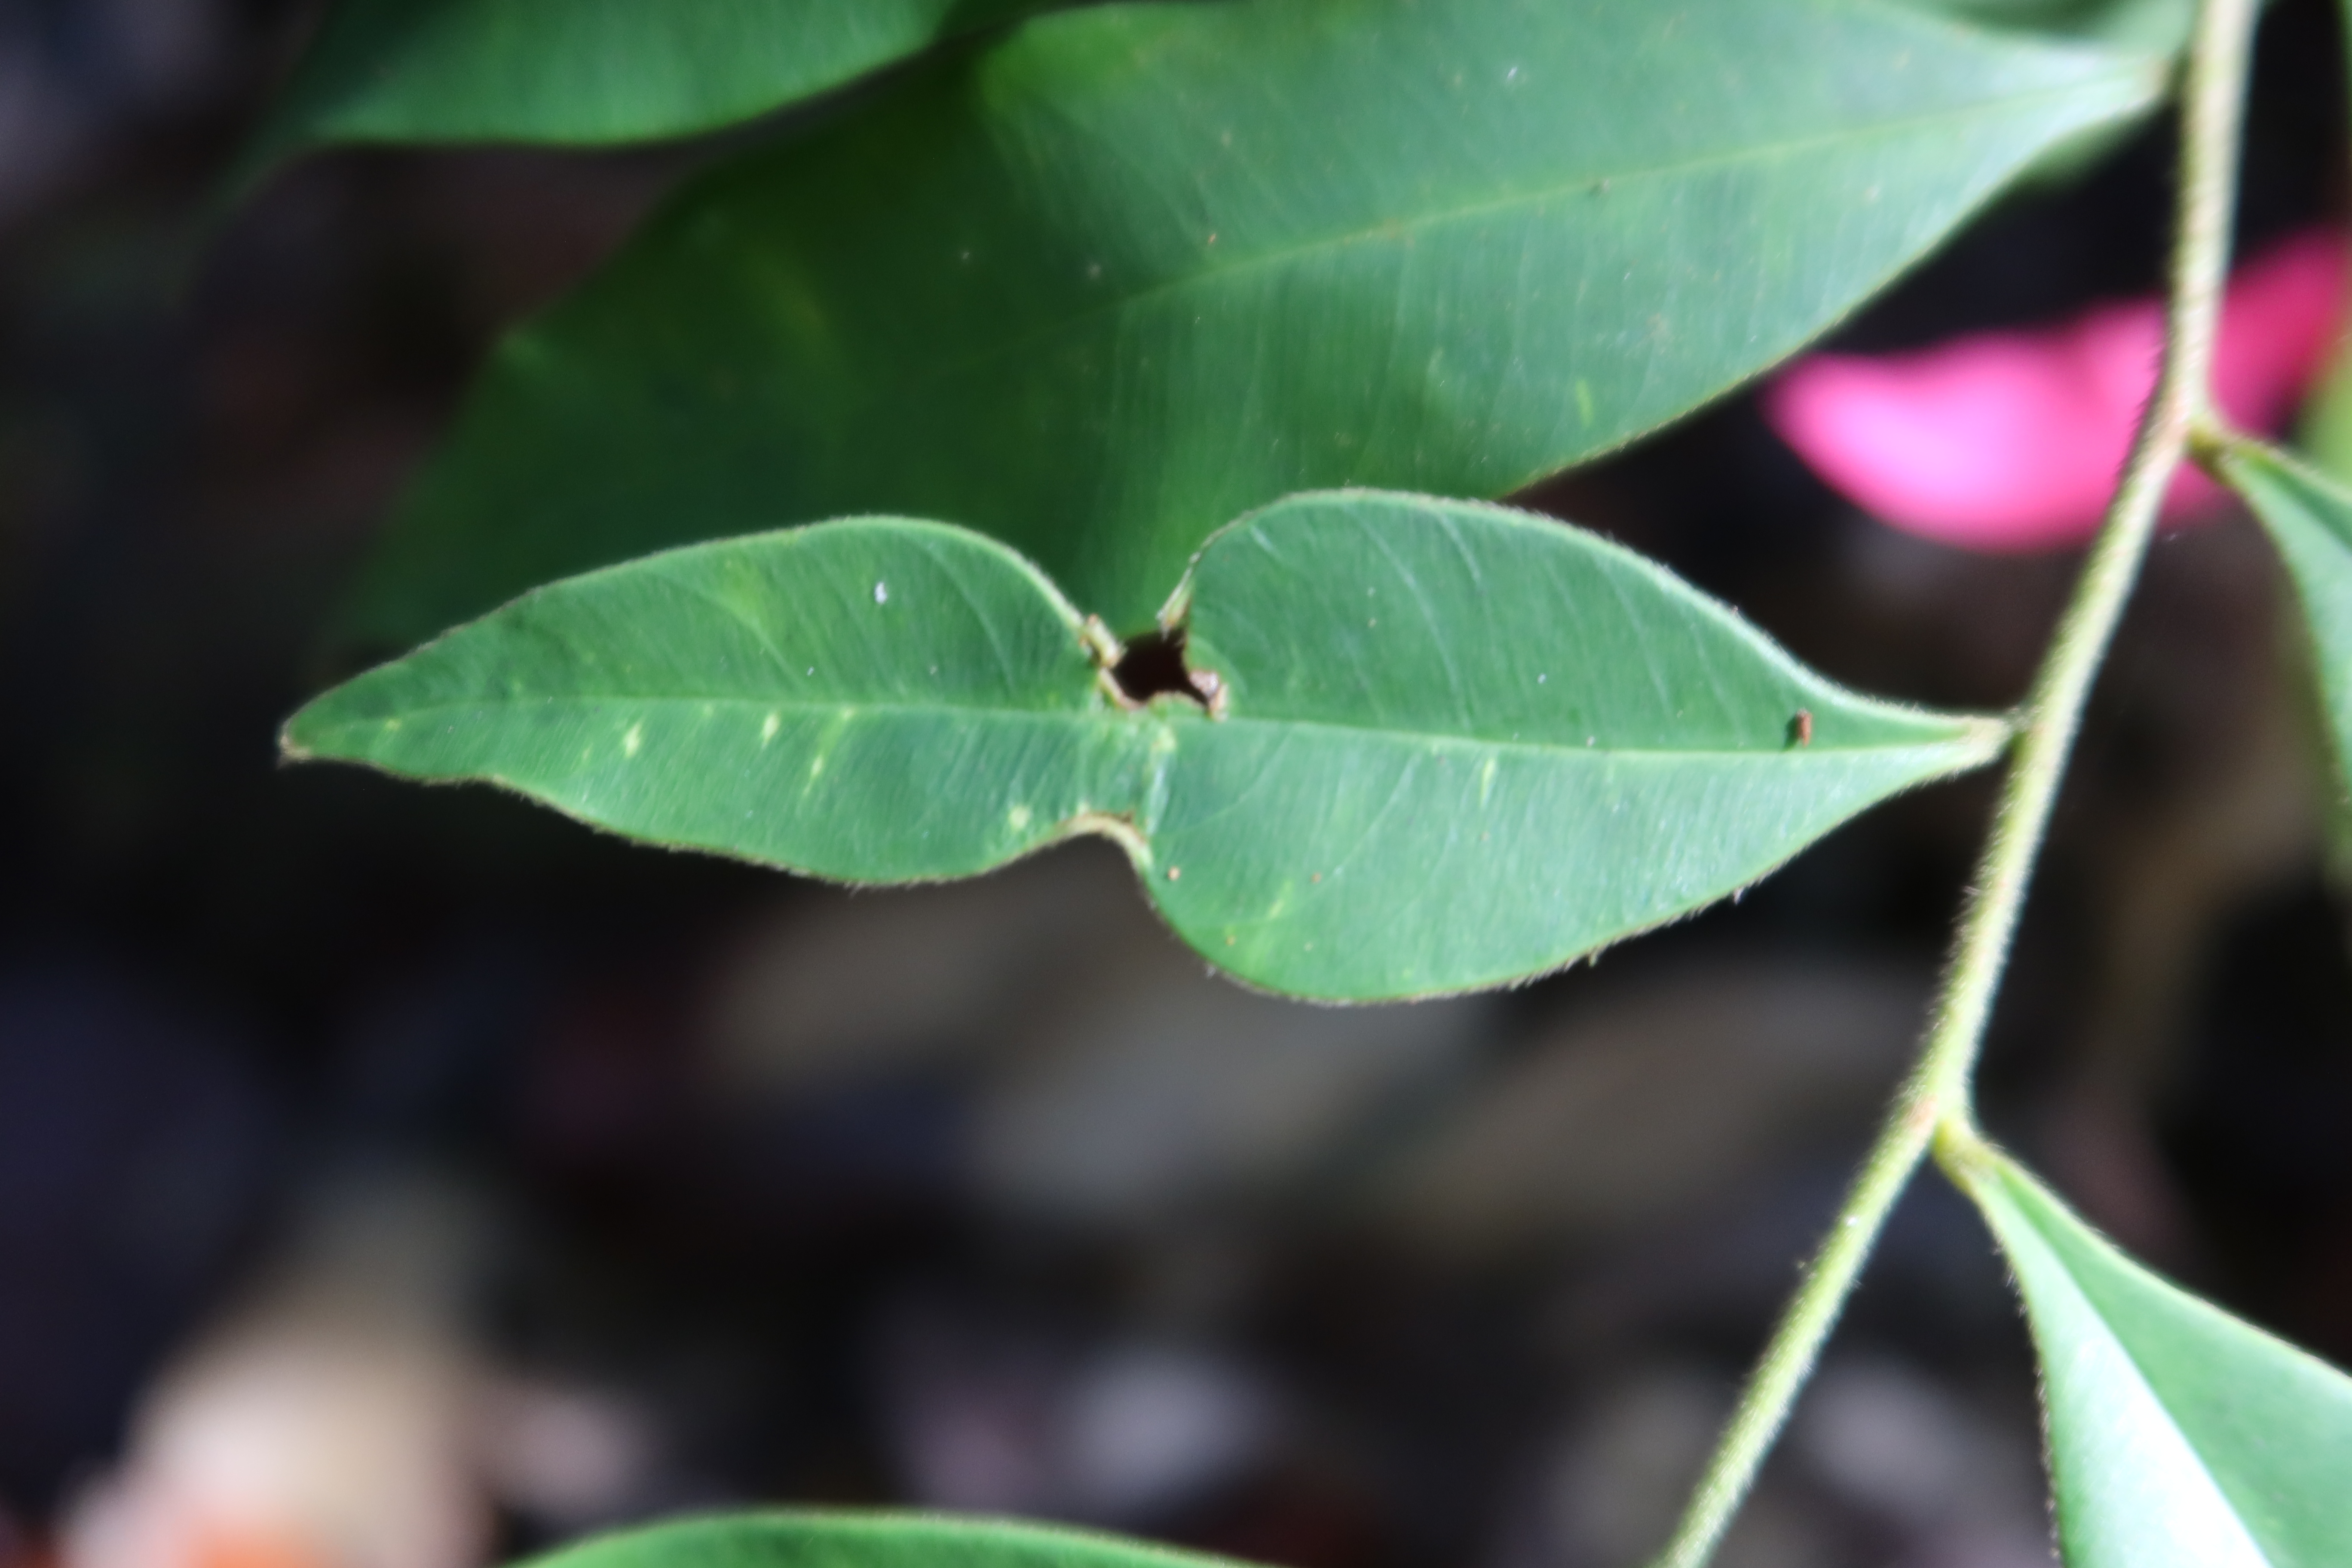
Label: Mosaic Viruses